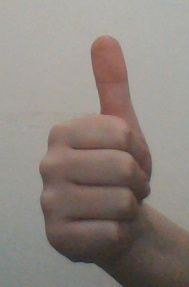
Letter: aleff